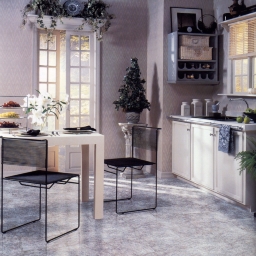
Room type: kitchen